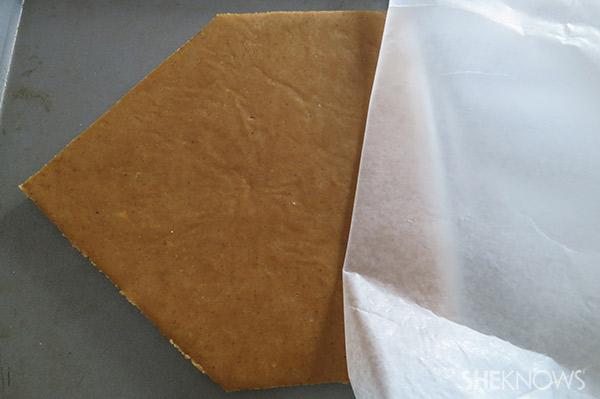
Waste category: paper